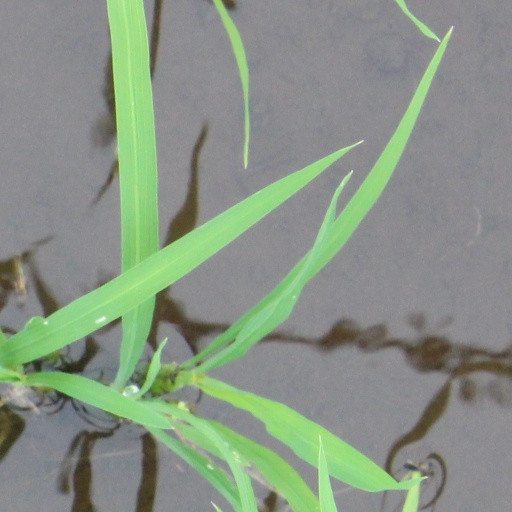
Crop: rice